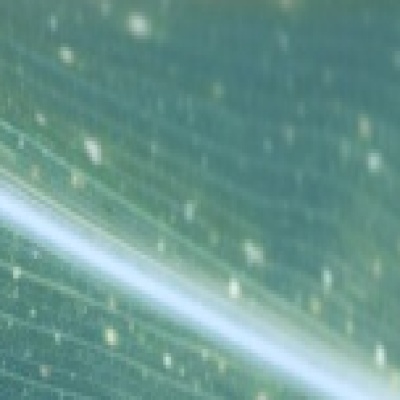
Label: Corn_(Maize)___Leaf_Spot